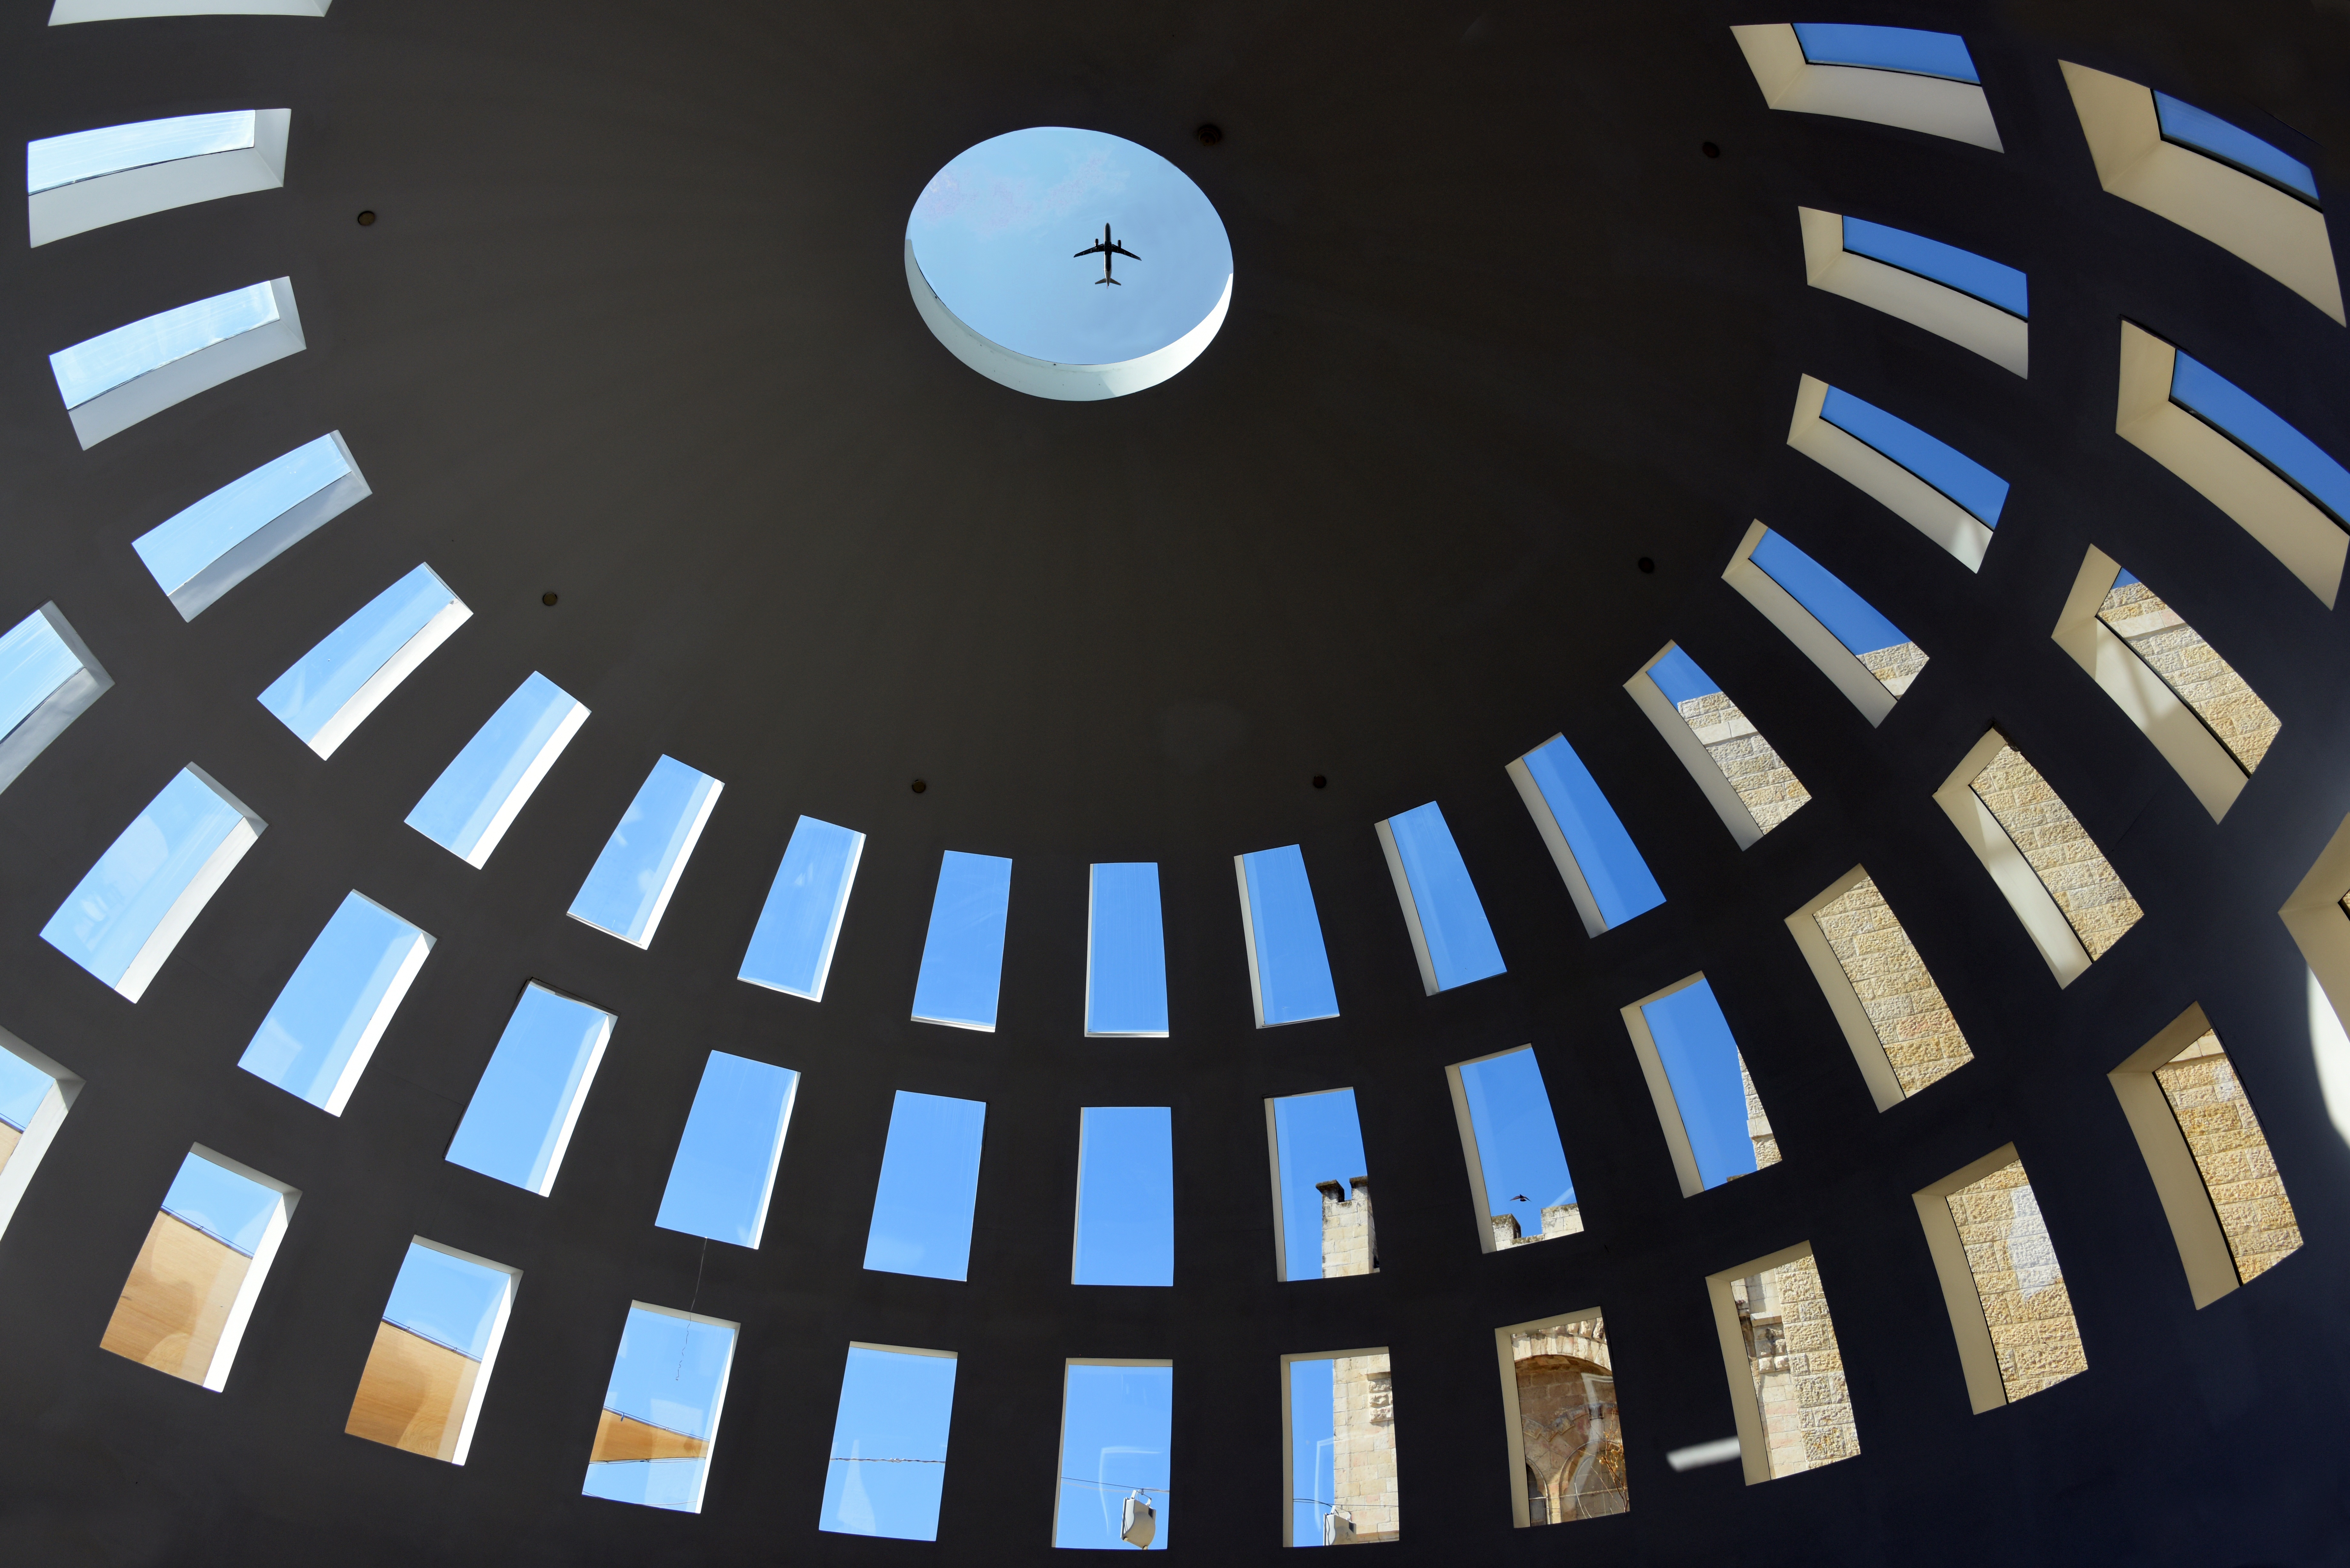
light, sky, spiral, aircraft, ceiling, pattern, line, color, blue, circle, design, symmetry, dome, shape, shopping centre